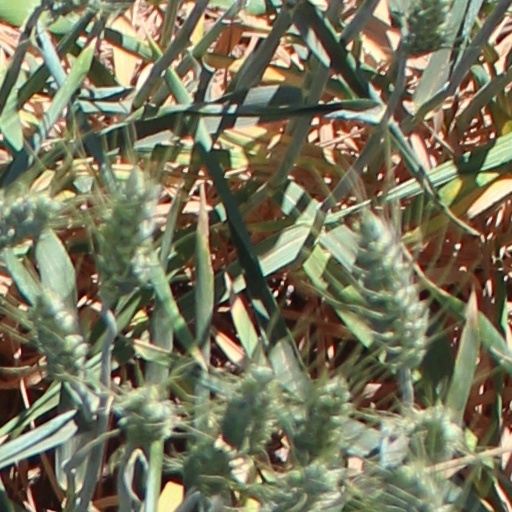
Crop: wheat